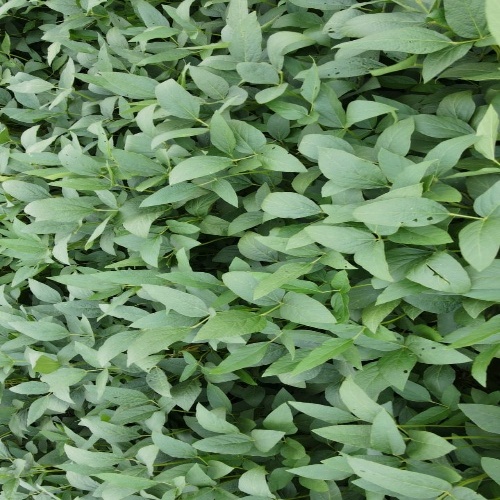
Label: Diabrotica_speciosa